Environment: real
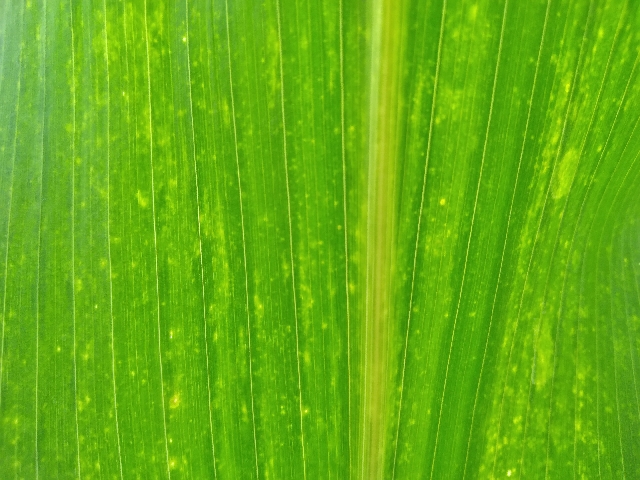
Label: lethal_necrosis